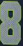
Number: 8